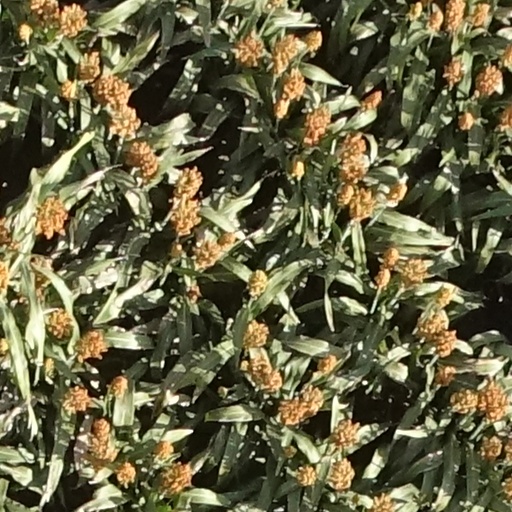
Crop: sorghum